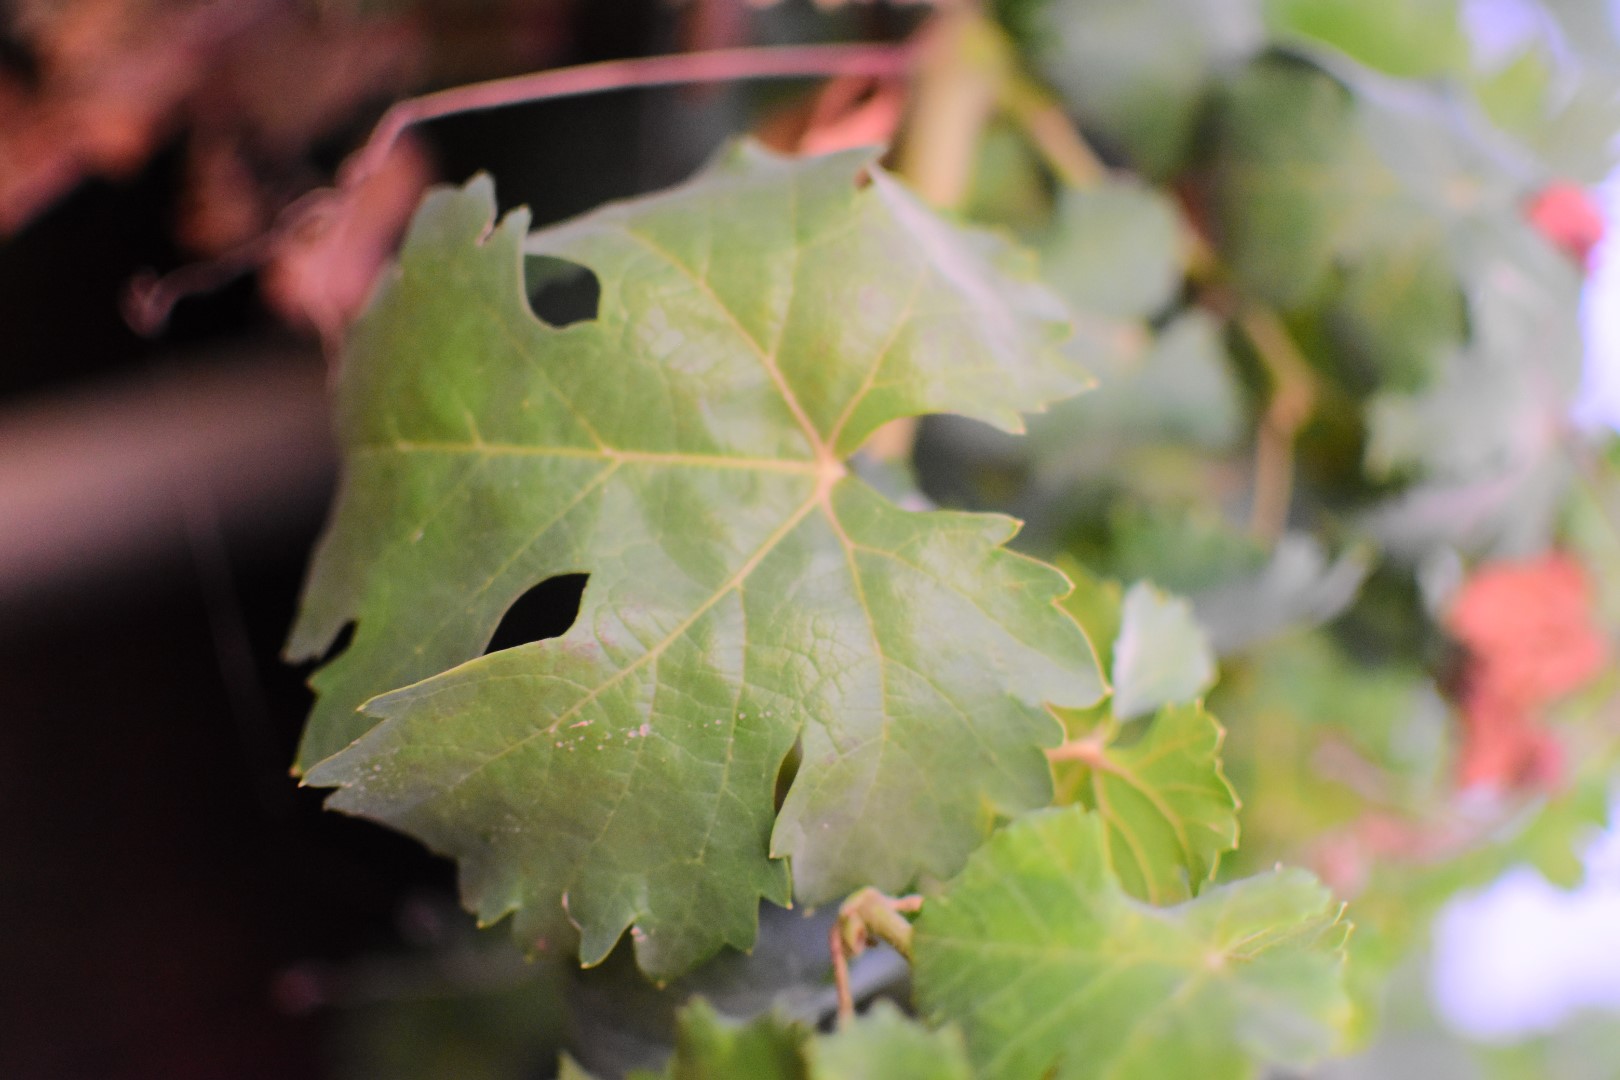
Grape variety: Aswud Balad